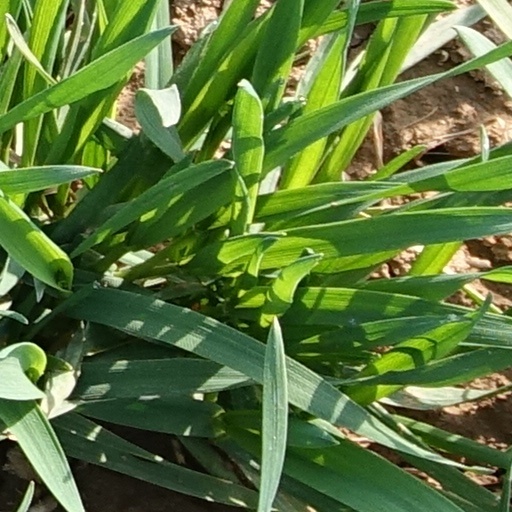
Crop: wheat